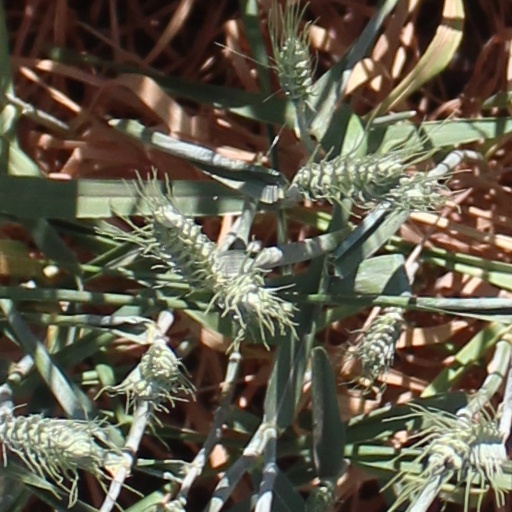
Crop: wheat